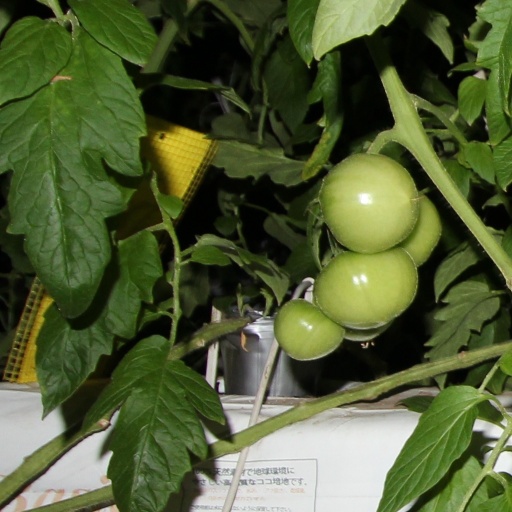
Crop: tomato